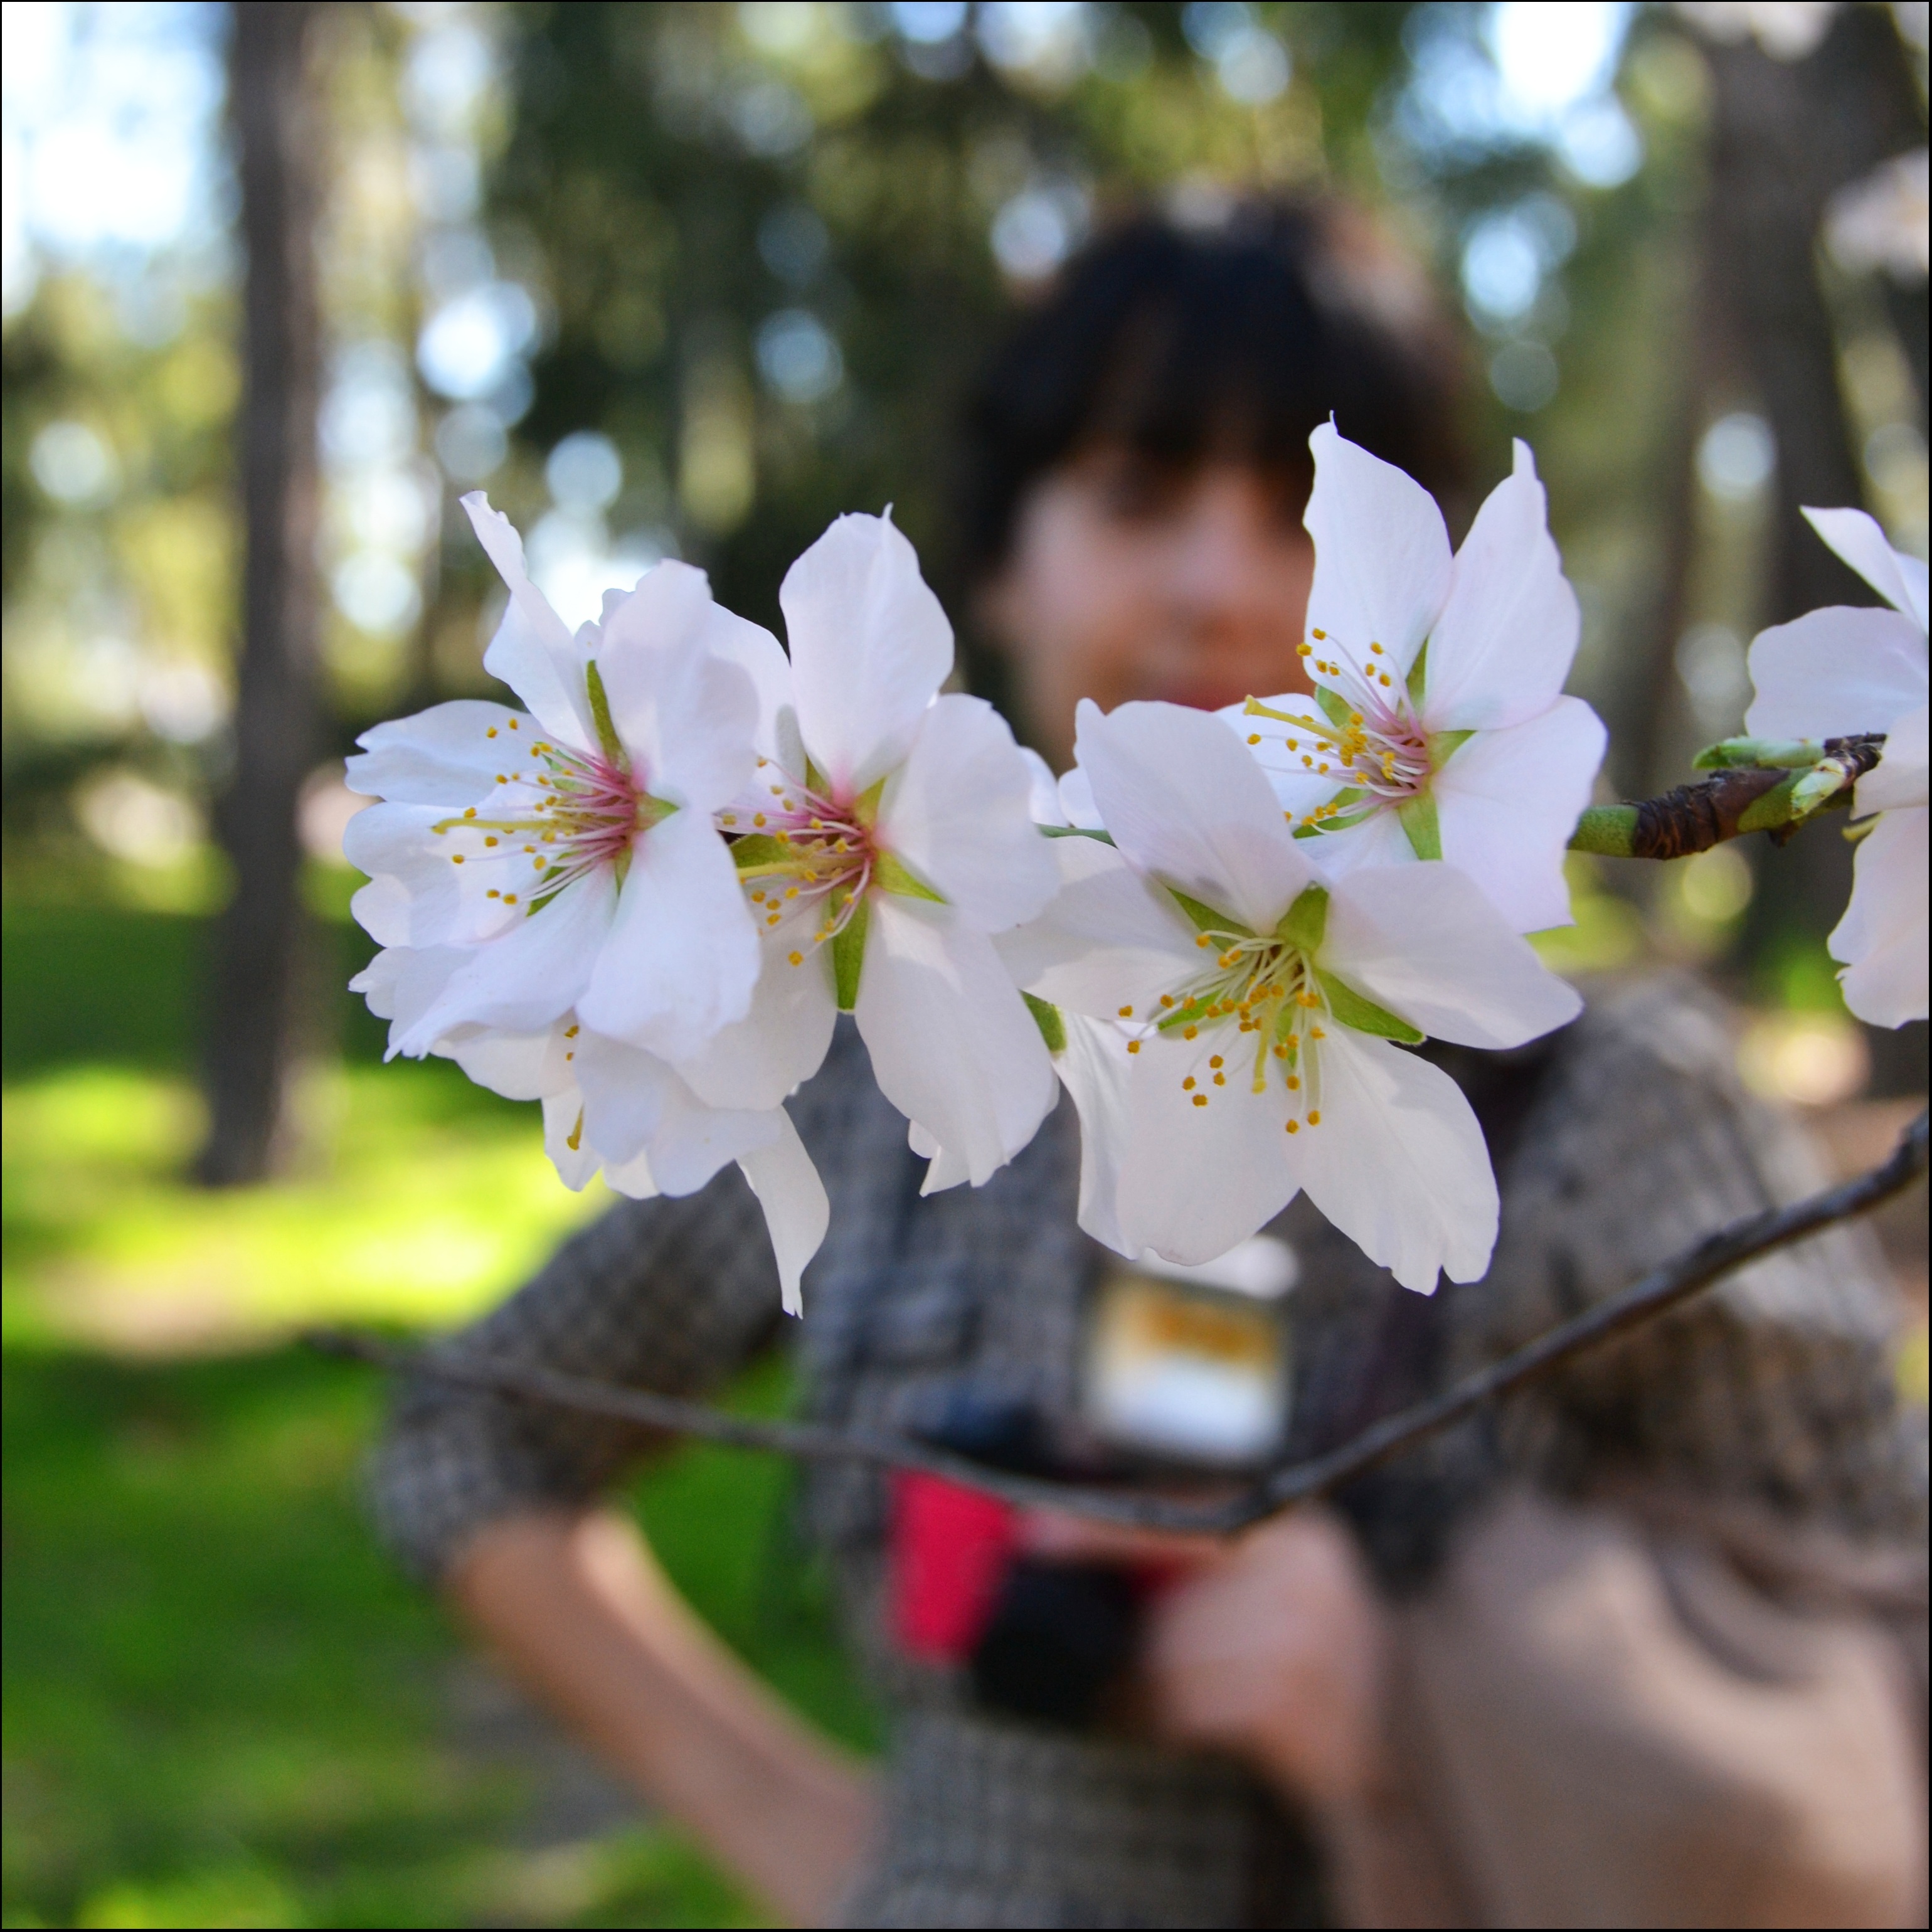
branch, blossom, plant, flower, petal, food, spring, produce, botany, flora, cherry blossom, flowering plant, land plant